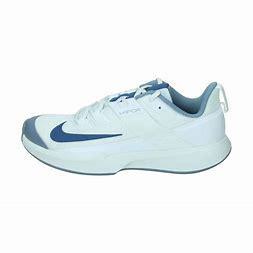
Brand: Nike
Model: Court Vapor Lite